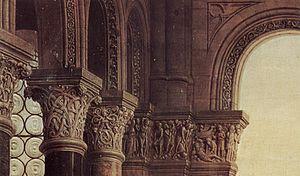
La cathédrale Notre-Dame-et-Saint-Lambert fut la cathédrale de Liège jusqu'en 1794, date du début de sa destruction. Cette immense cathédrale gothique, à la mémoire de saint Lambert, occupait l'actuelle place Saint-Lambert, au cœur de Liège. Avec ses deux chœurs, ses deux transepts, ses trois nefs à trois étages, le circuit de ses chapelles absidales et collatérales, son cloître et ses annexes, et sa flèche de 135 mètres, la cathédrale Notre-Dame-et-Saint-Lambert faisait partie des grands vaisseaux du monde occidental au Moyen Âge et était le monument majeur du gothique mosan. Elle pouvait contenir 4 000 personnes.